Kingdom of the Planet of the Apes

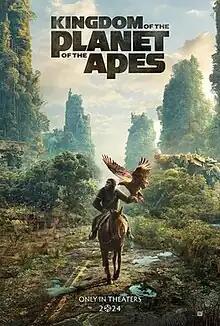
Theatrical release poster

Kingdom of the Planet of the Apes is a 2024 American science fiction action film directed by Wes Ball and written by Josh Friedman. It is the fourth installment in the "Planet of the Apes" reboot film series and the tenth film overall, serving as a standalone sequel to "War for the Planet of the Apes" (2017). The film stars Owen Teague, Freya Allan, Kevin Durand, Peter Macon, and William H. Macy. It takes place many generations after the events of "War" and follows Noa (Teague), a young chimpanzee hunter who embarks on a journey alongside Mae (Allan), a human woman, to determine the future for apes and humans alike.